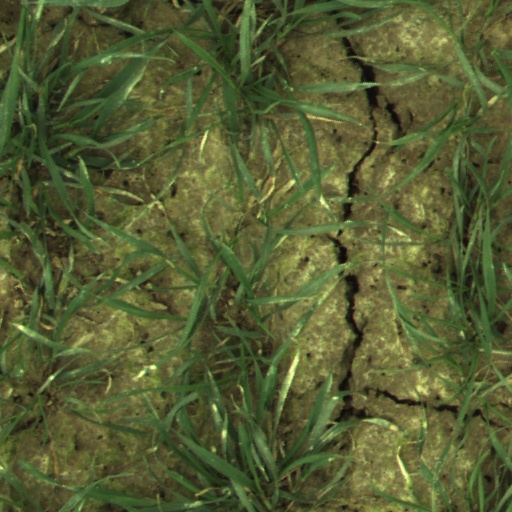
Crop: wheat